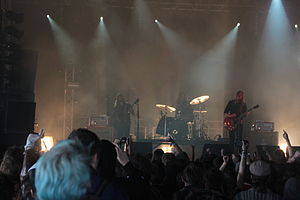
Graveyard
Hellfest 2013
Graveyard er et hård-rock band fra Göteborg, Sverige. De blev dannet i 2006.